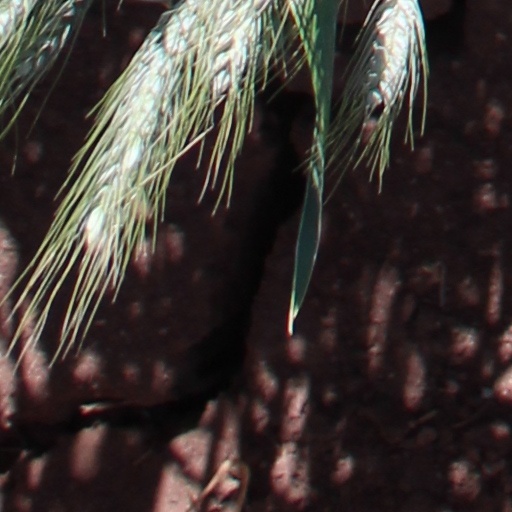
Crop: wheat